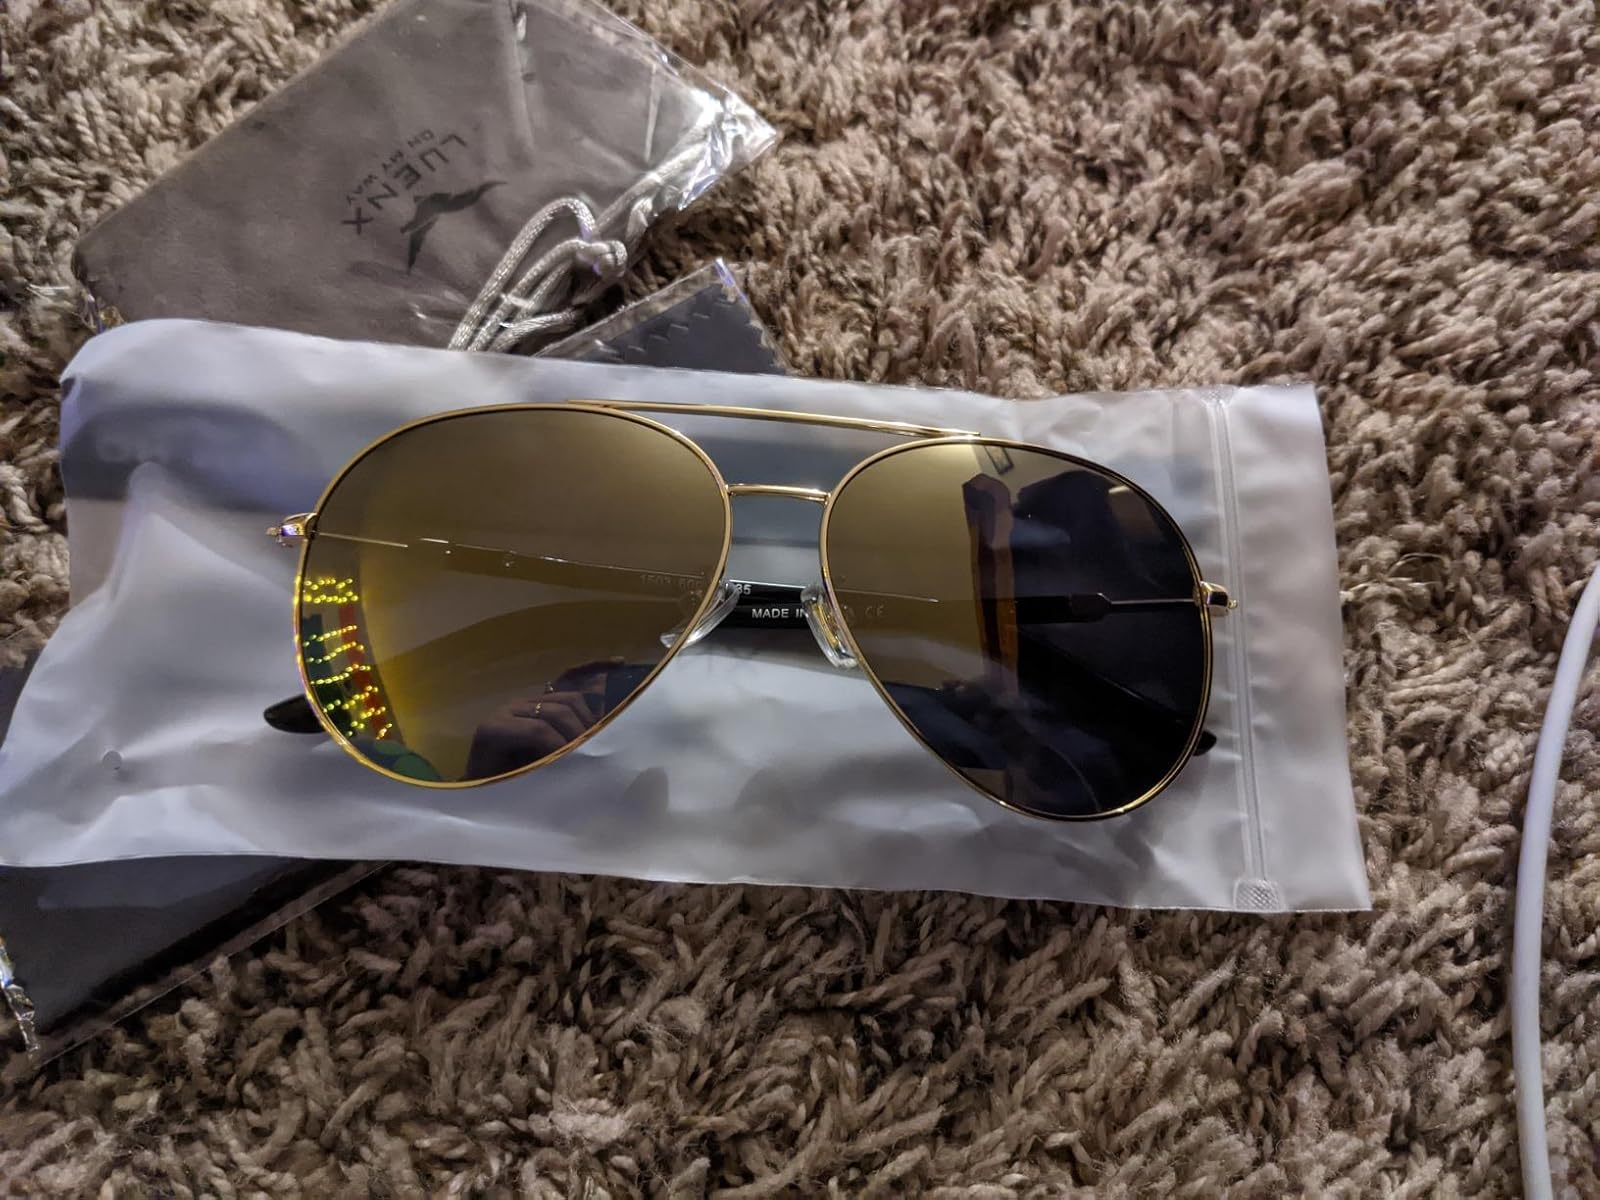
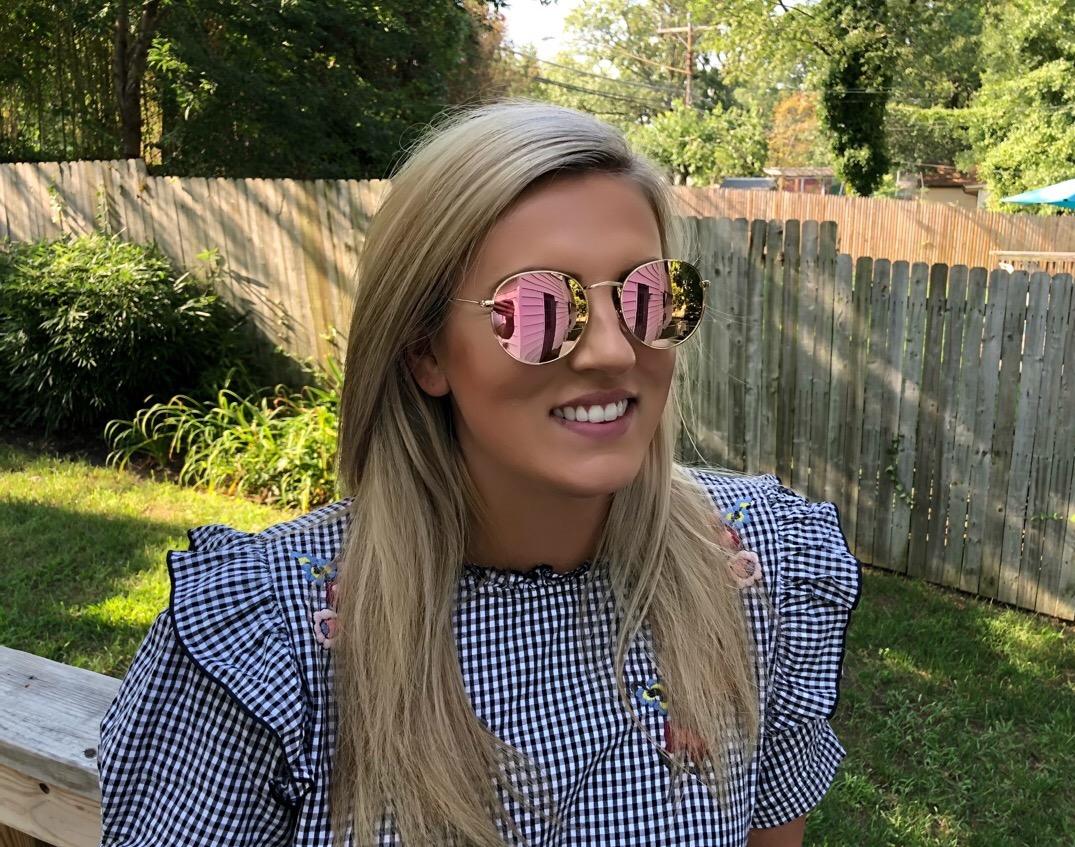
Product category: accessories_sunglasses
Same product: no